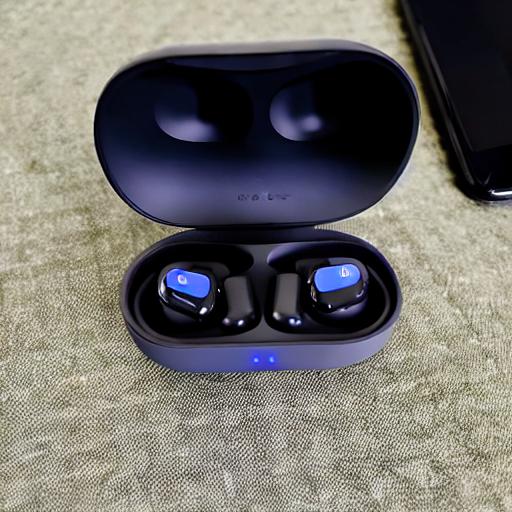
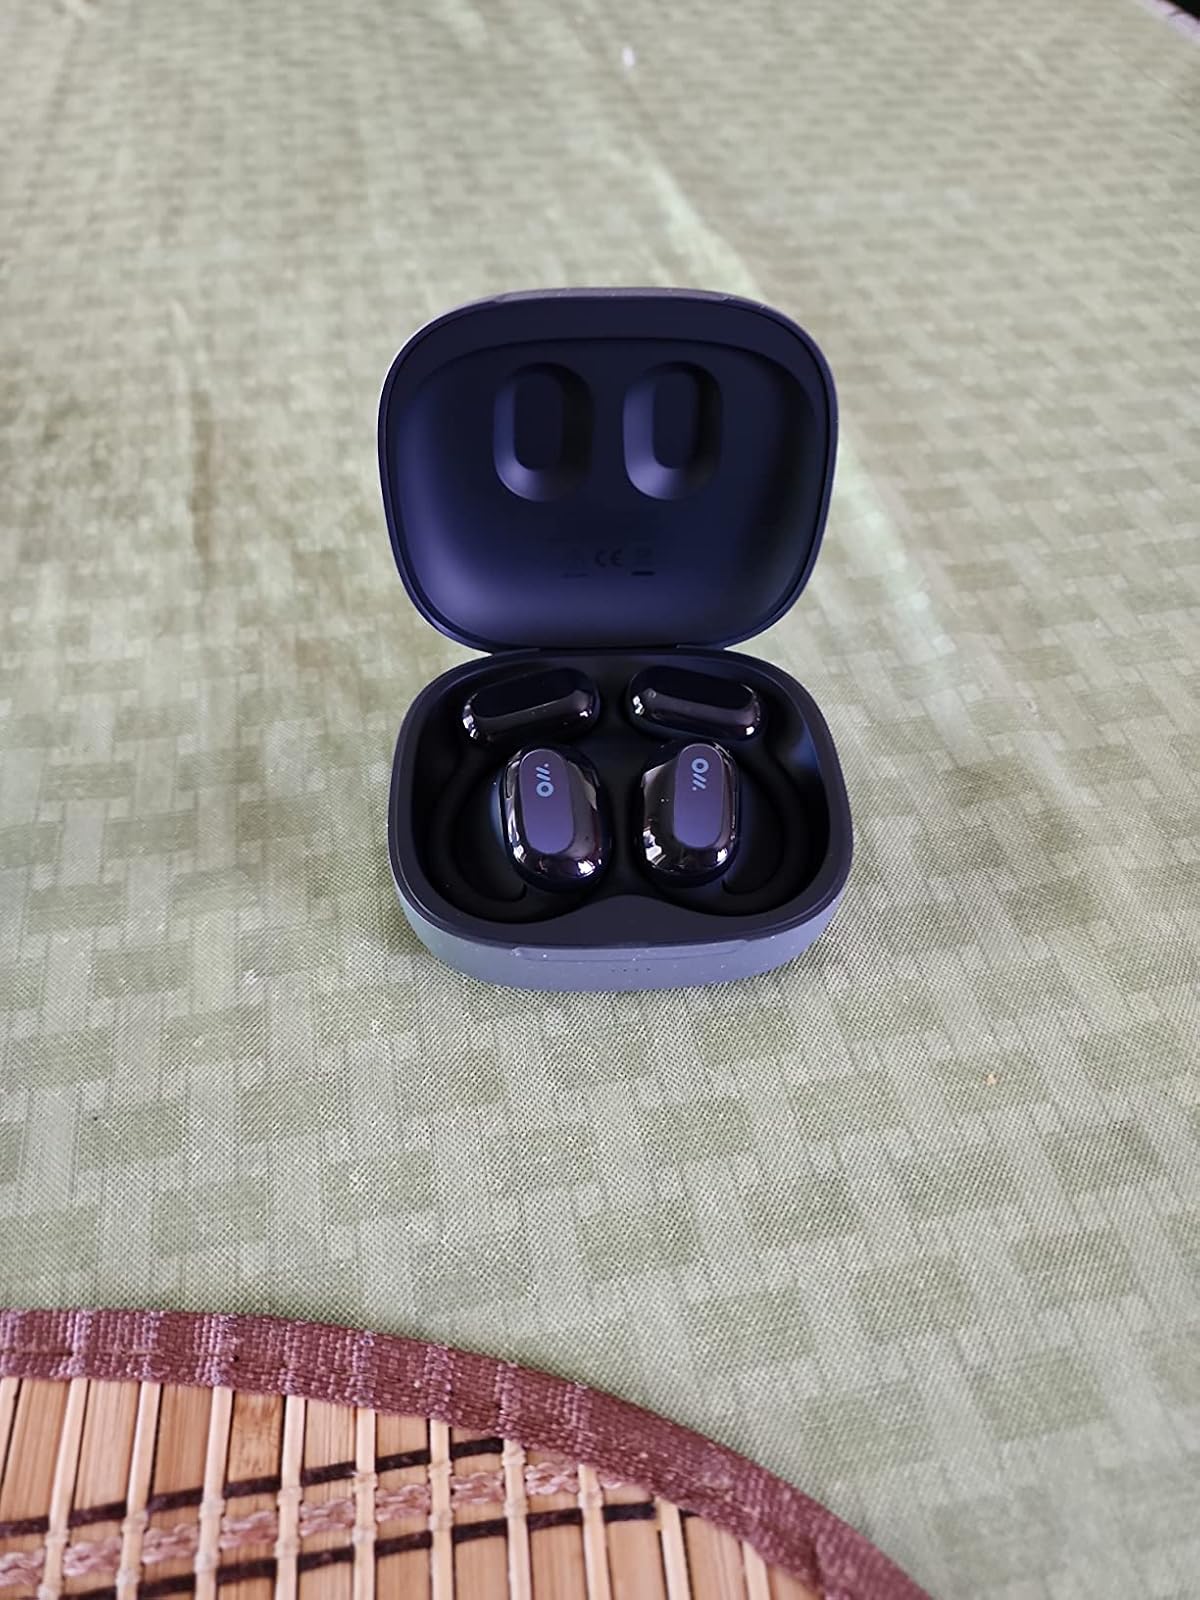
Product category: earbuds
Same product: no